RAF West Ruislip

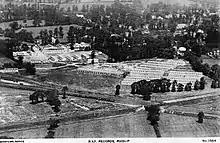
The RAF Records Office in 1926

A "Homice Scheme" was established at all RAF stations in 1921, to prepare for cases of civil disturbance. To prepare, the fences around the depot belonging to the nearby railway company were replaced by a non-climable variety. An RAF guard made up of a sergeant, corporal, acting corporal and twenty three airmen was formed to protect the site. During the rest of the decade, the Metropolitan Police provided a guard of eleven constables, eight of whom were housed in the sick bay. The remaining three were married, and were given their own houses in Park Road in Uxbridge.